Ayat al-Akhras

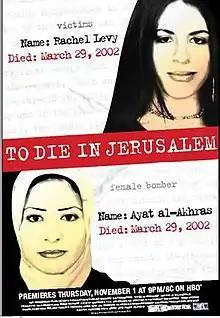
Rachel Levy and Ayat al-Akhras in the film To Die in Jerusalem

The Al-Asqa Martyrs Brigade claimed responsibility in the press for the attack which the Israeli government denounced as an act of terrorism. The killings led the U.S. President George W. Bush to observe: “When an 18-year-old Palestinian girl is induced to blow herself up and in the process kills a 17-year-old Israeli girl, the future itself is dying, the future of the Palestinian people and the future of the Israeli people”. The European Union condemned "firmly" the terror attack. The Saudi Ambassador to the UK, Ghazi Abdul Rahman Algosaibi - a scholar and top politician in Saudi Arabia, wrote a poem in praise of al-Akhras, for which he was criticized by the UK and US governments, and among some Palestinians and Islamic militants, Akhras became a martyr (hero) figure, but the reaction among Akhras' family was mixed.